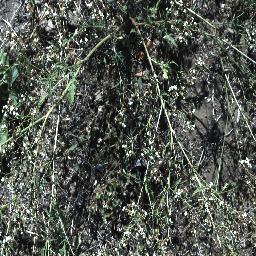
Label: parthenium